Bea, Aragon

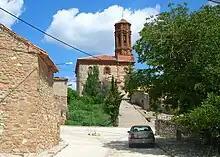
Main church in Bea

Bea is a municipality located in the Jiloca Comarca, province of Teruel, Aragon, Spain. According to the 2010 census, the municipality has a population of 38 inhabitants.